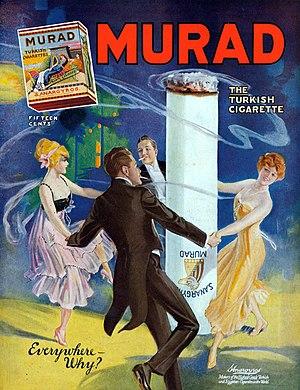
Le tabac oriental, tabac d'orient ou tabac turc, est une variété de tabac. Elle est notamment reconnue pour ses arômes plus prononcés que les autres variétés de tabac. Il s’agit d’une variété à petites feuilles, séchées au soleil. Historiquement, il était cultivé en Thrace et en Macédoine ; sa culture s'étend maintenant de la Grèce aux côtes turques de la mer Noire, en incluant la Bulgarie et la Macédoine du Nord. Le tabac oriental est également cultivé en Égypte et en Afrique du Sud.
Rea Irvin était un artiste et graphiste américain. Bien que jamais reconnu officiellement en tant que tel, il a été le premier éditeur d'art du magazine The New Yorker.